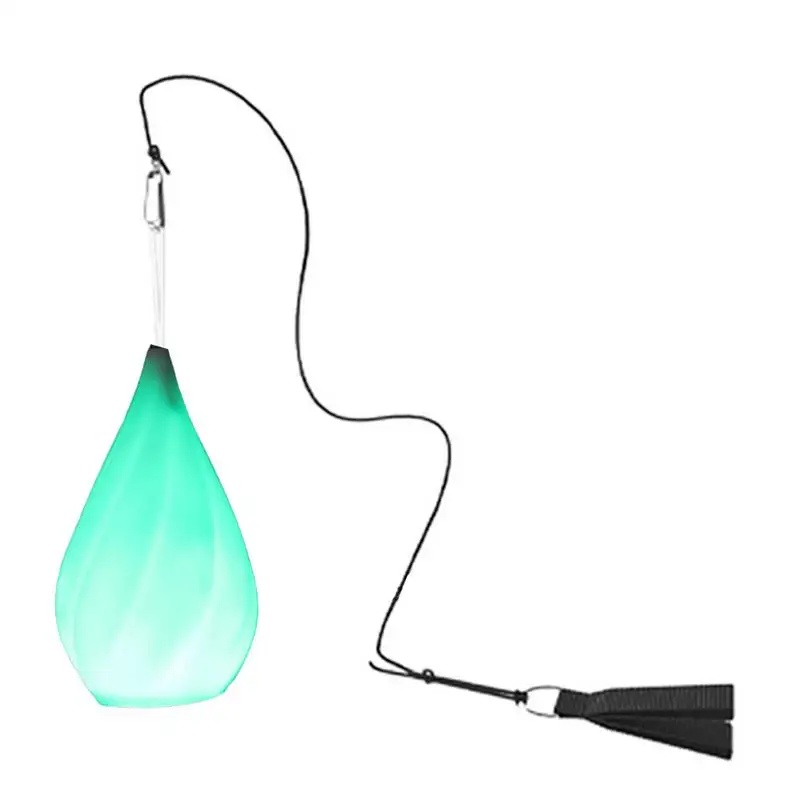
Light Up Juggling Balls Juggling Balls Led Balls Multi-Color Led Lighting Rave Toys Comfortable Grip Ergonomic Fiber Optic
SPECIFICATIONS Brand Name : NoEnName_Null Diameter : - Features : Sports Gender : Unisex Hign-concerned Chemical : None Material : Plastic Model Number : Light Up Juggling Balls Origin : Mainland China Recommend Age : 14+y Type : Juggling Ball Warning : no The Soft Light Ball is the great addition to any evening activity. With built-in high brightness LED lights, a comfortable grip, and easy-to-use design, this ball is both safe and practical. Specification: Name: light up juggling balls Material: ABS Packing List: 1* Soft Light Ball Note: Due to different lighting and screen settings, the item color may be slightly different from the picture. Due to different manual measurements, please allow a 1-2cm difference in size. See more product details 1.Stand Out: The light up juggling balls are designed to attract eyeballs at night or in dark environments. Built-in high brightness LED lights create a striking multi-color LED lighting effect, making the colorful changing light even more notable and great for standing out in any performance 2.Ergonomic Advantages: By utilizing a unique teardrop design, these juggling balls provide a comfortable grip while improving stability and precision. Lift your juggling game with ease and do well in any fancy trick effortlessly 3.Entertainment Expert: These light up juggling balls, made from environmentally friendly PVC material, maintain good use conditions and remain safe even in high frequency flinging and collision 4.Convenient to Use: Suitable for users of all ages, these light-up juggling balls are great for children and teenagers, as they exercise hand-eye coordination and reaction time; simply flick the handle to activate the LED light effects 5.Wide Range of Applications: From enhancing family gatherings to adding excitement to night running and fitness routines, these light-up juggling balls are great for various occasions and outdoor activities
Brand: GLAMOR SUPPLY LLC
Category: Arts & Entertainment > Hobbies & Creative Arts > Juggling > Juggling Balls